Leache

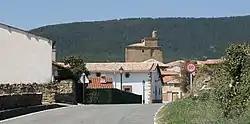
Houses and Roads in Leache

Leache (Basque: "Leatxe") is a town and municipality located in the province and autonomous community of Navarre, northern Spain.